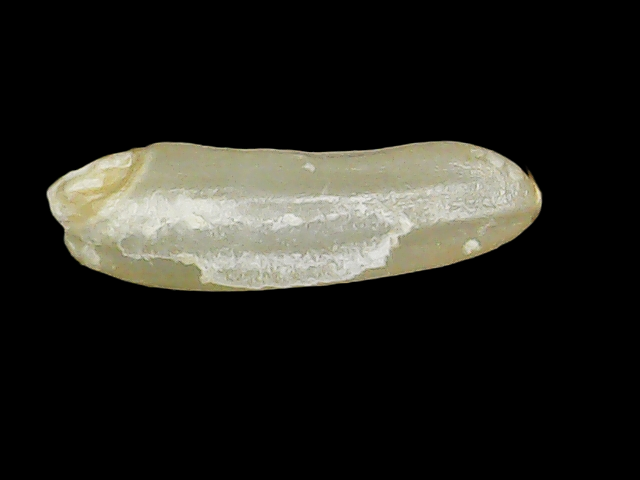
Rice variety: Binadhan14